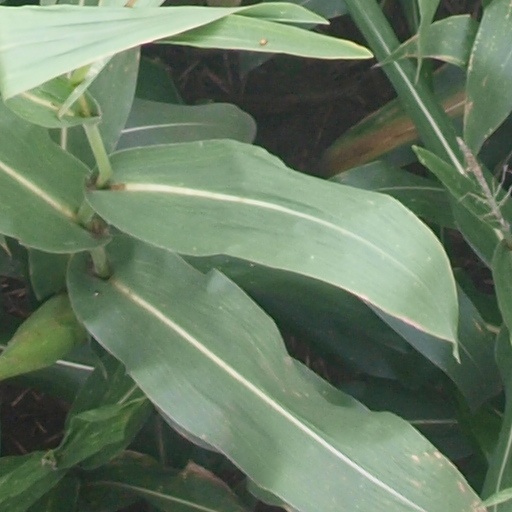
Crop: maize; corn